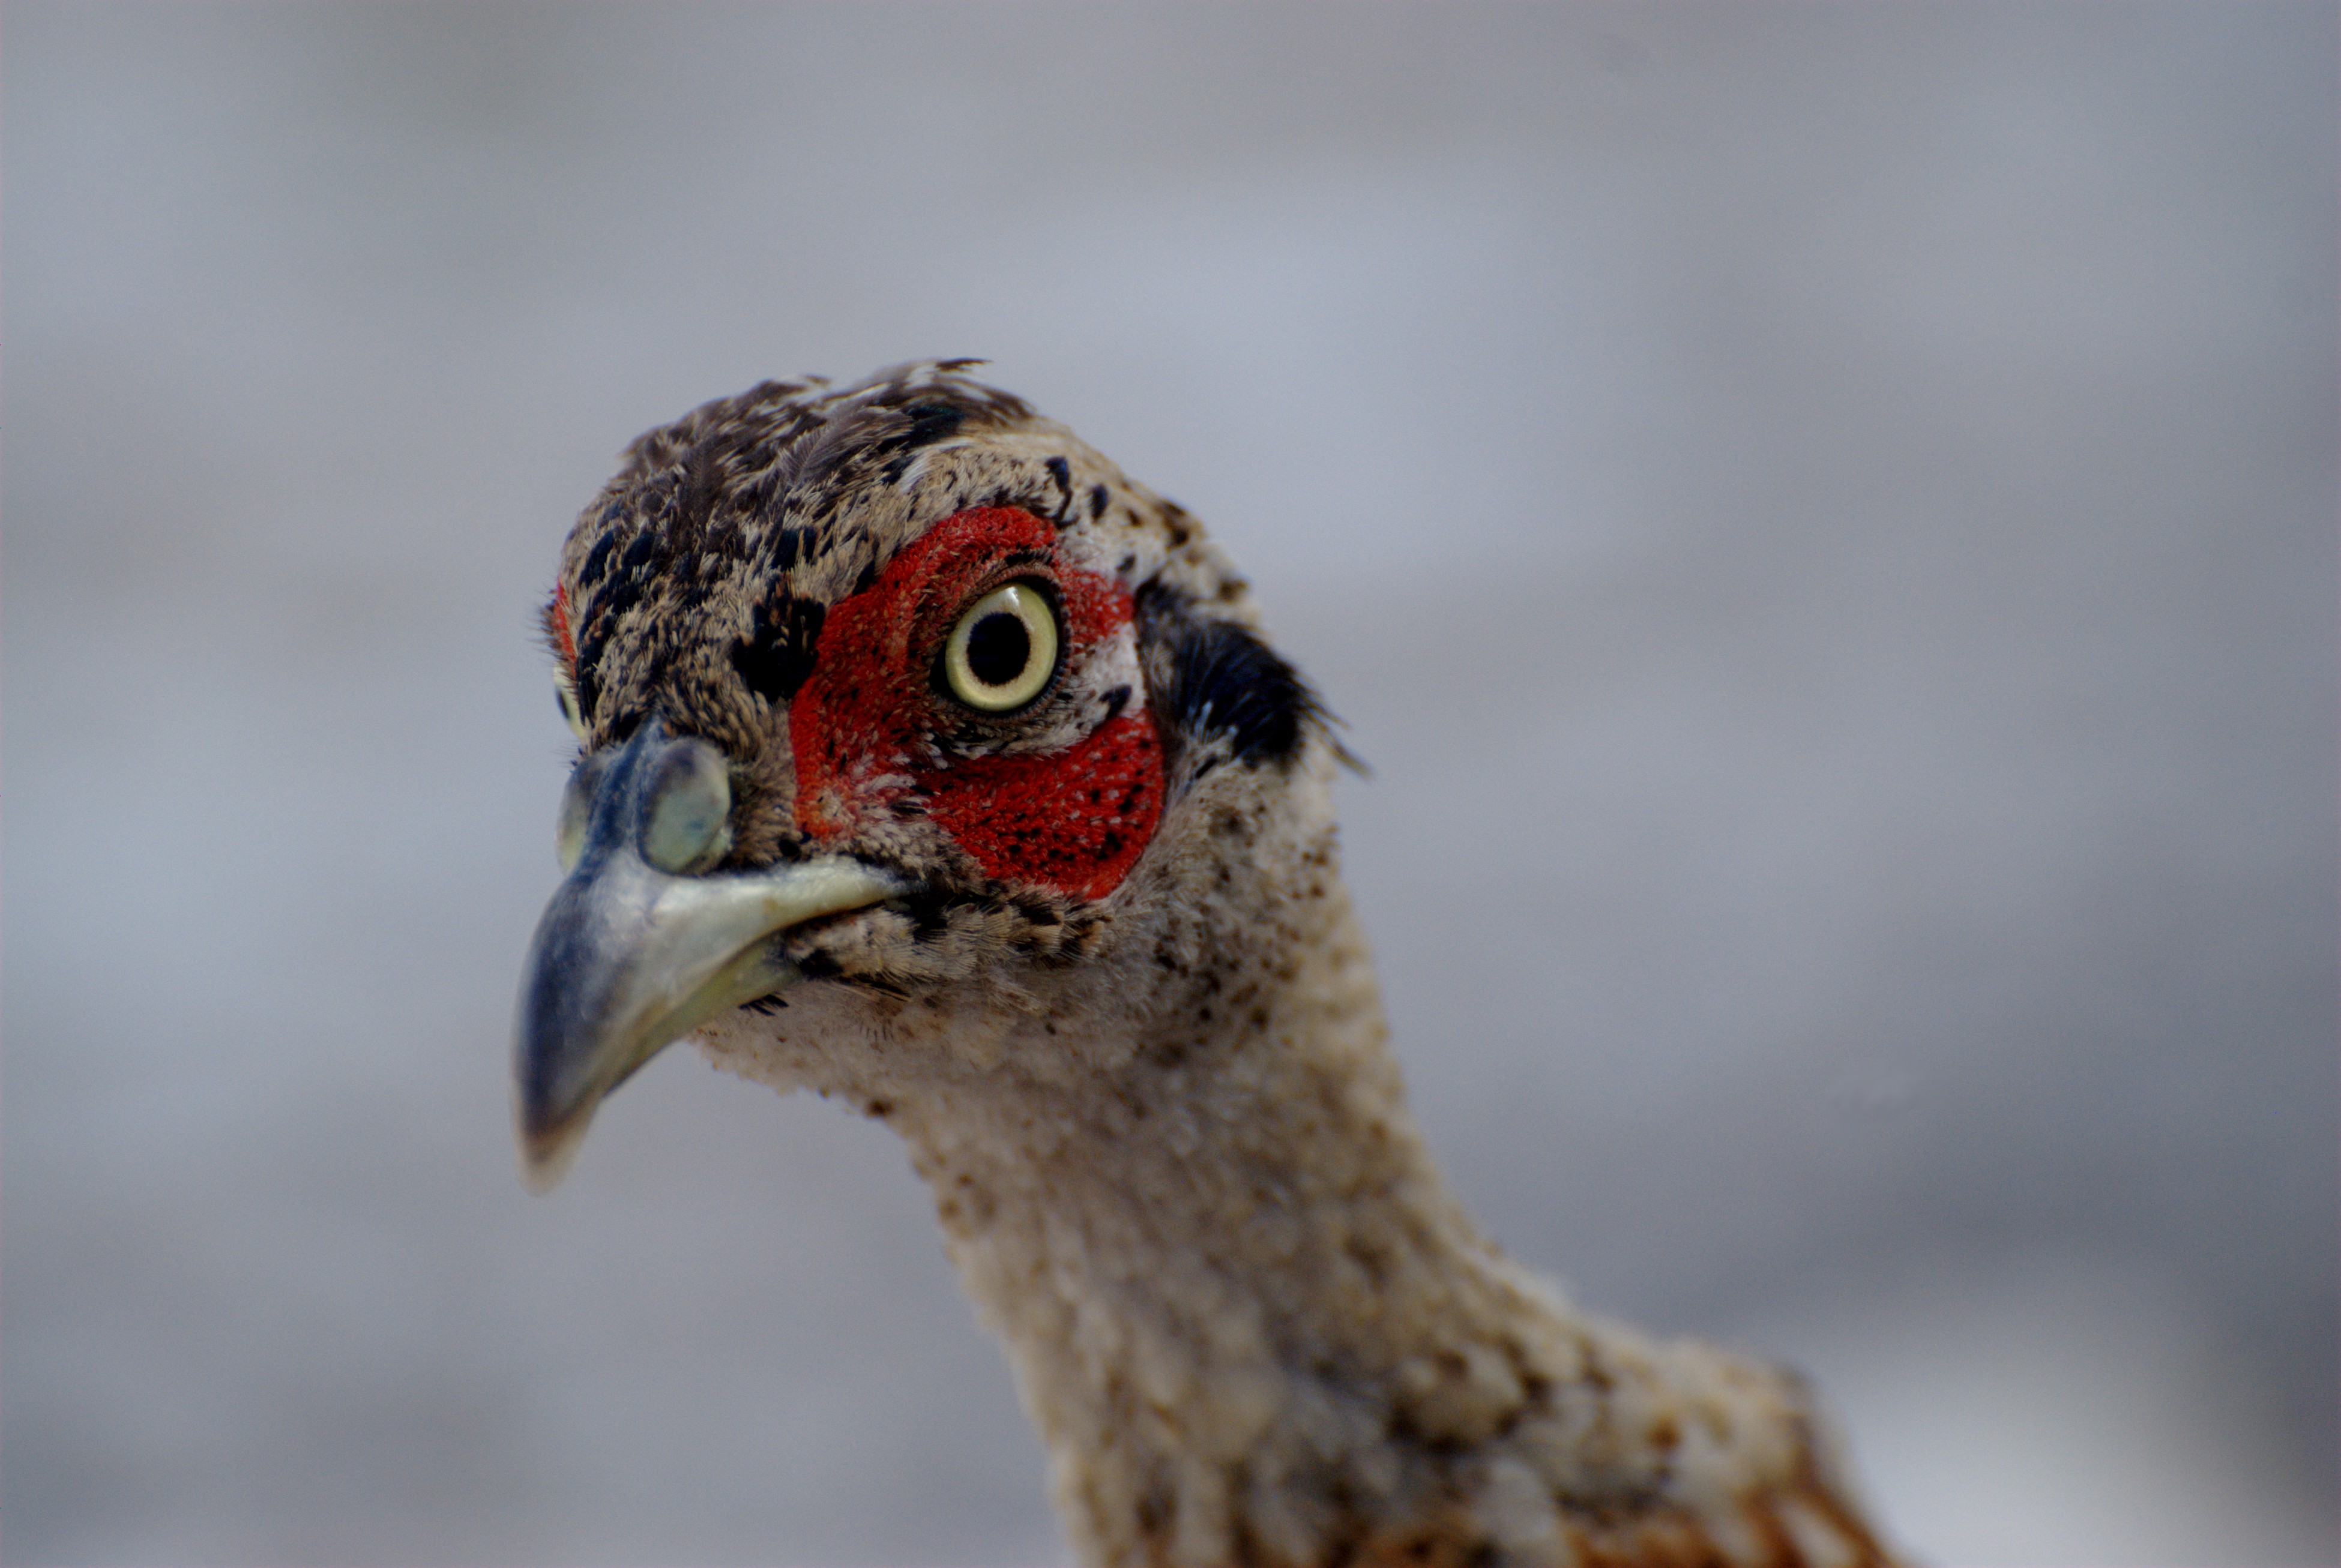
bird, wildlife, beak, nikon, fauna, close up, birds, pheasant, galliformes, turkey, vertebrate, d80, anawesomeshot, nikond80, macro photography